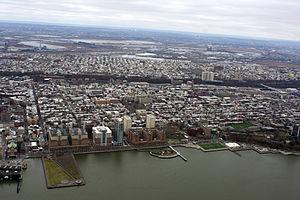
Hoboken est une ville très densément peuplée de l'État du New Jersey, aux États-Unis, située à proximité de la ville de New York. Au recensement en 2016, la population de la ville s'élevait à 54 379 habitants.